IAR-93 Vultur

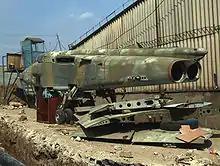
Dismantled IAR-93 MB #204

Following the outbreak of the war in Yugoslavia and the UN embargo, the IAR-93 program ended in Romania in 1992, with several airframes in different stages of construction. Around 75 aircraft were still in service, a few of them being used for testing and research (#200 – first B model with afterburners, #600 (DC) – the only one fitted with canards).